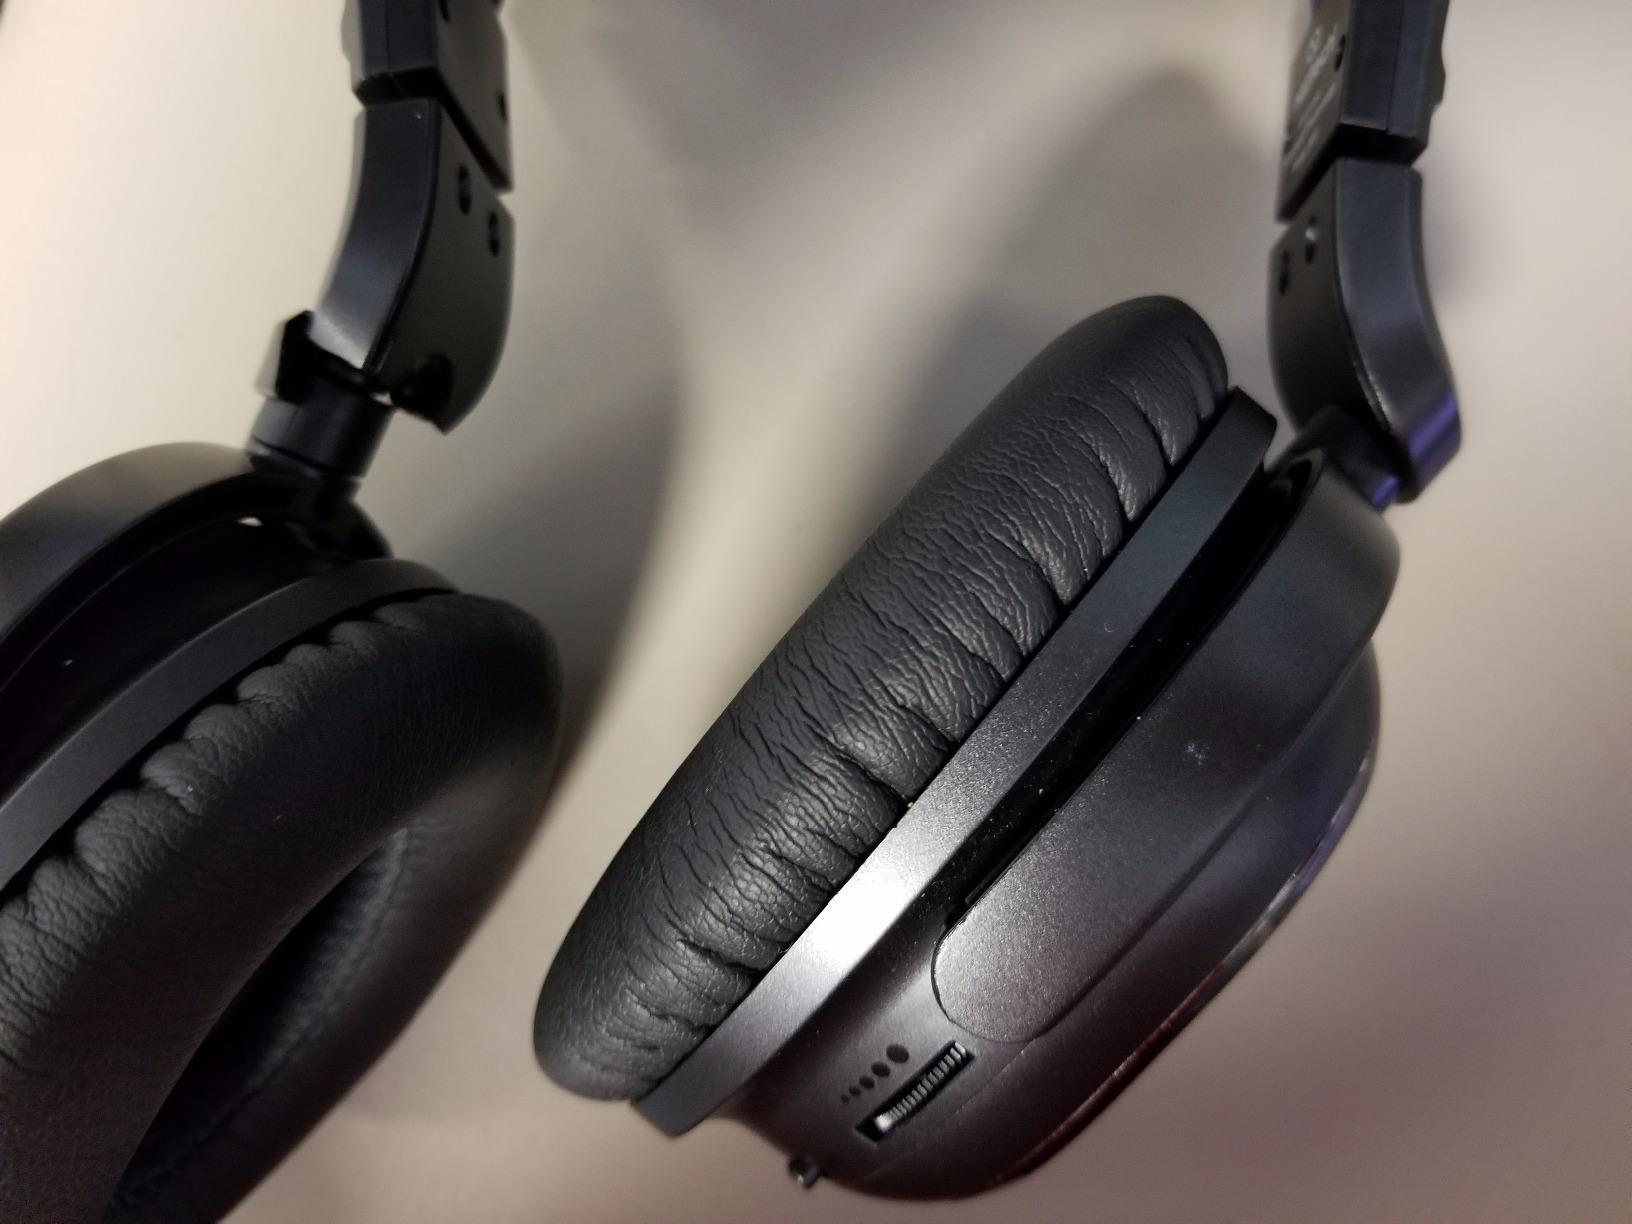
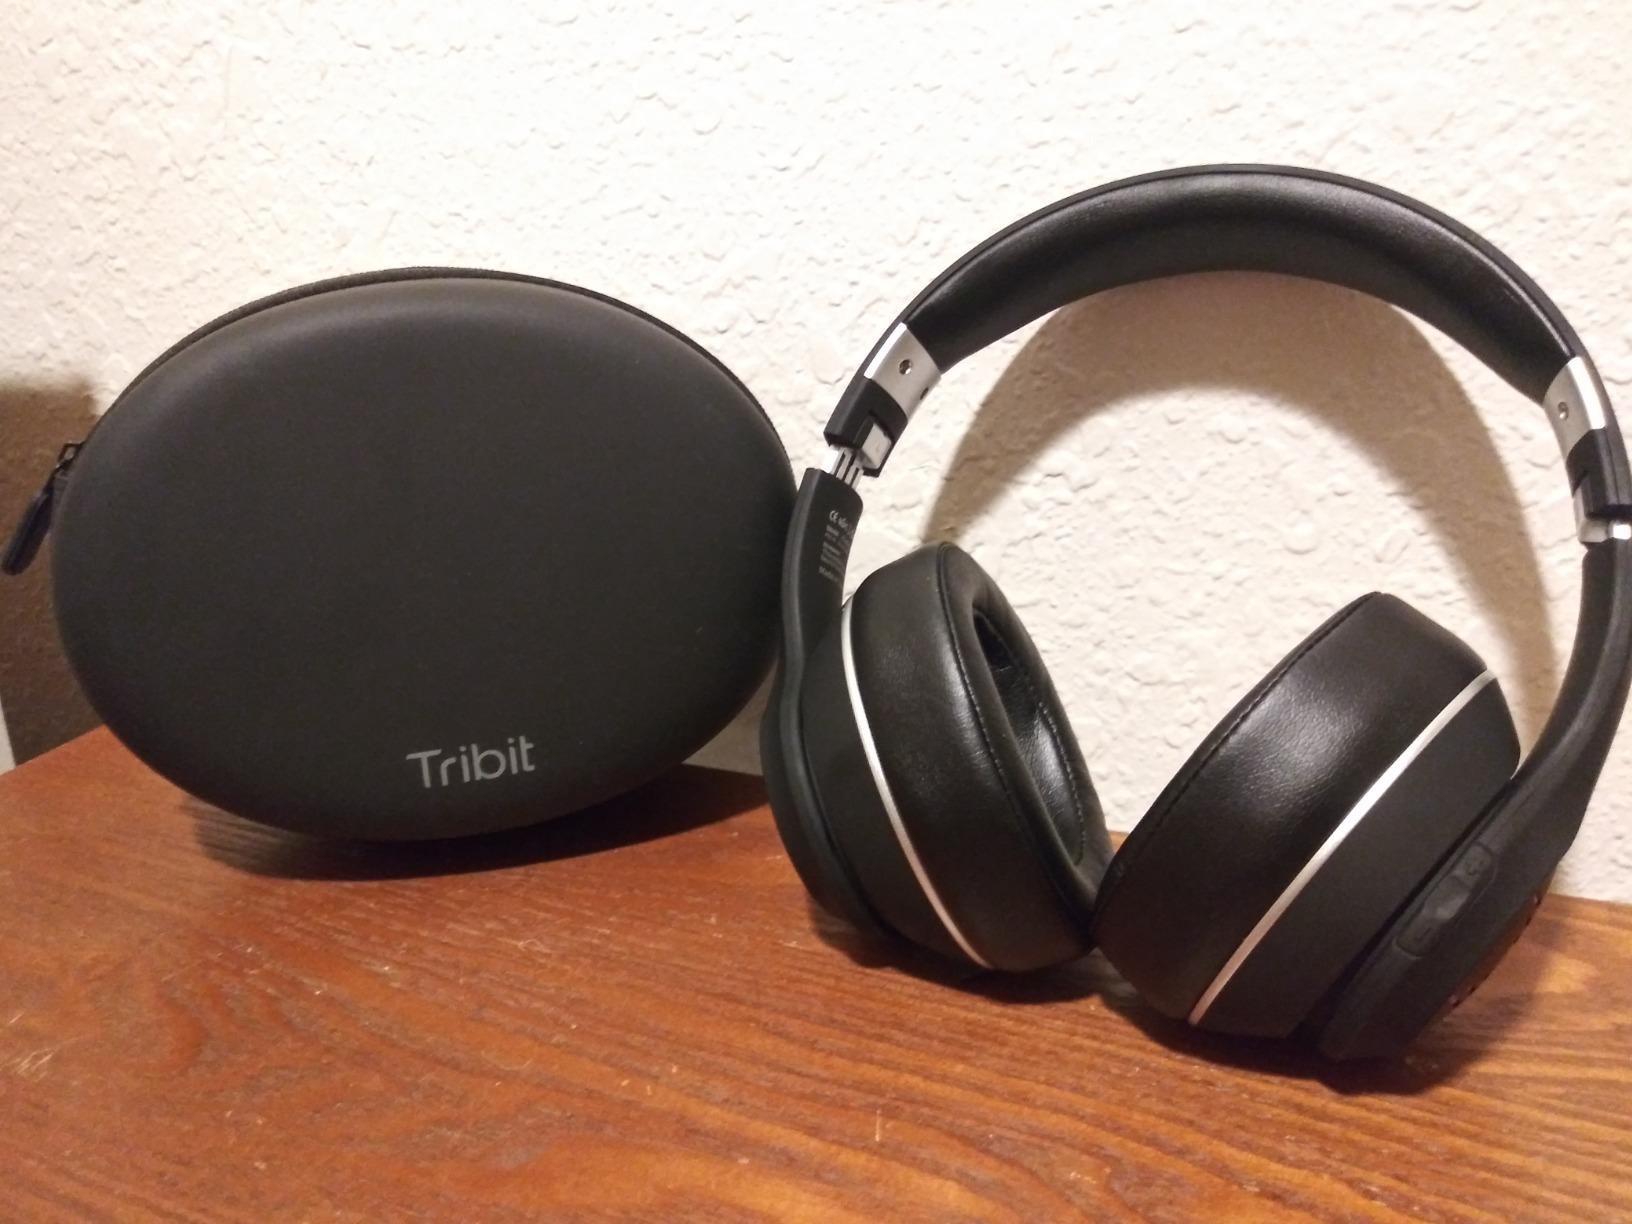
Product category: headphones
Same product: no